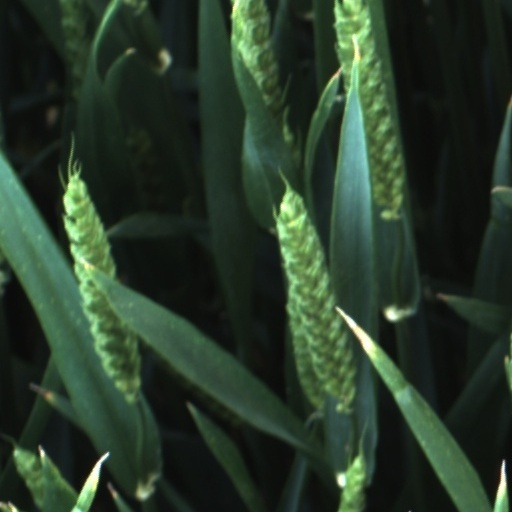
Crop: wheat